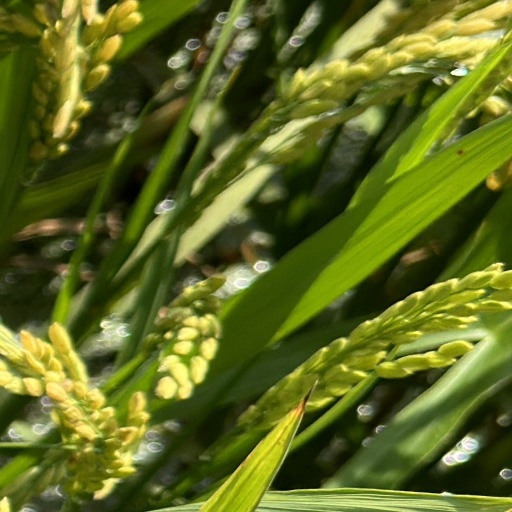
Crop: rice